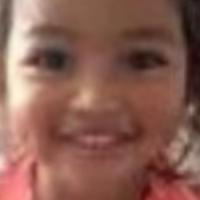
Age group: age 01-10